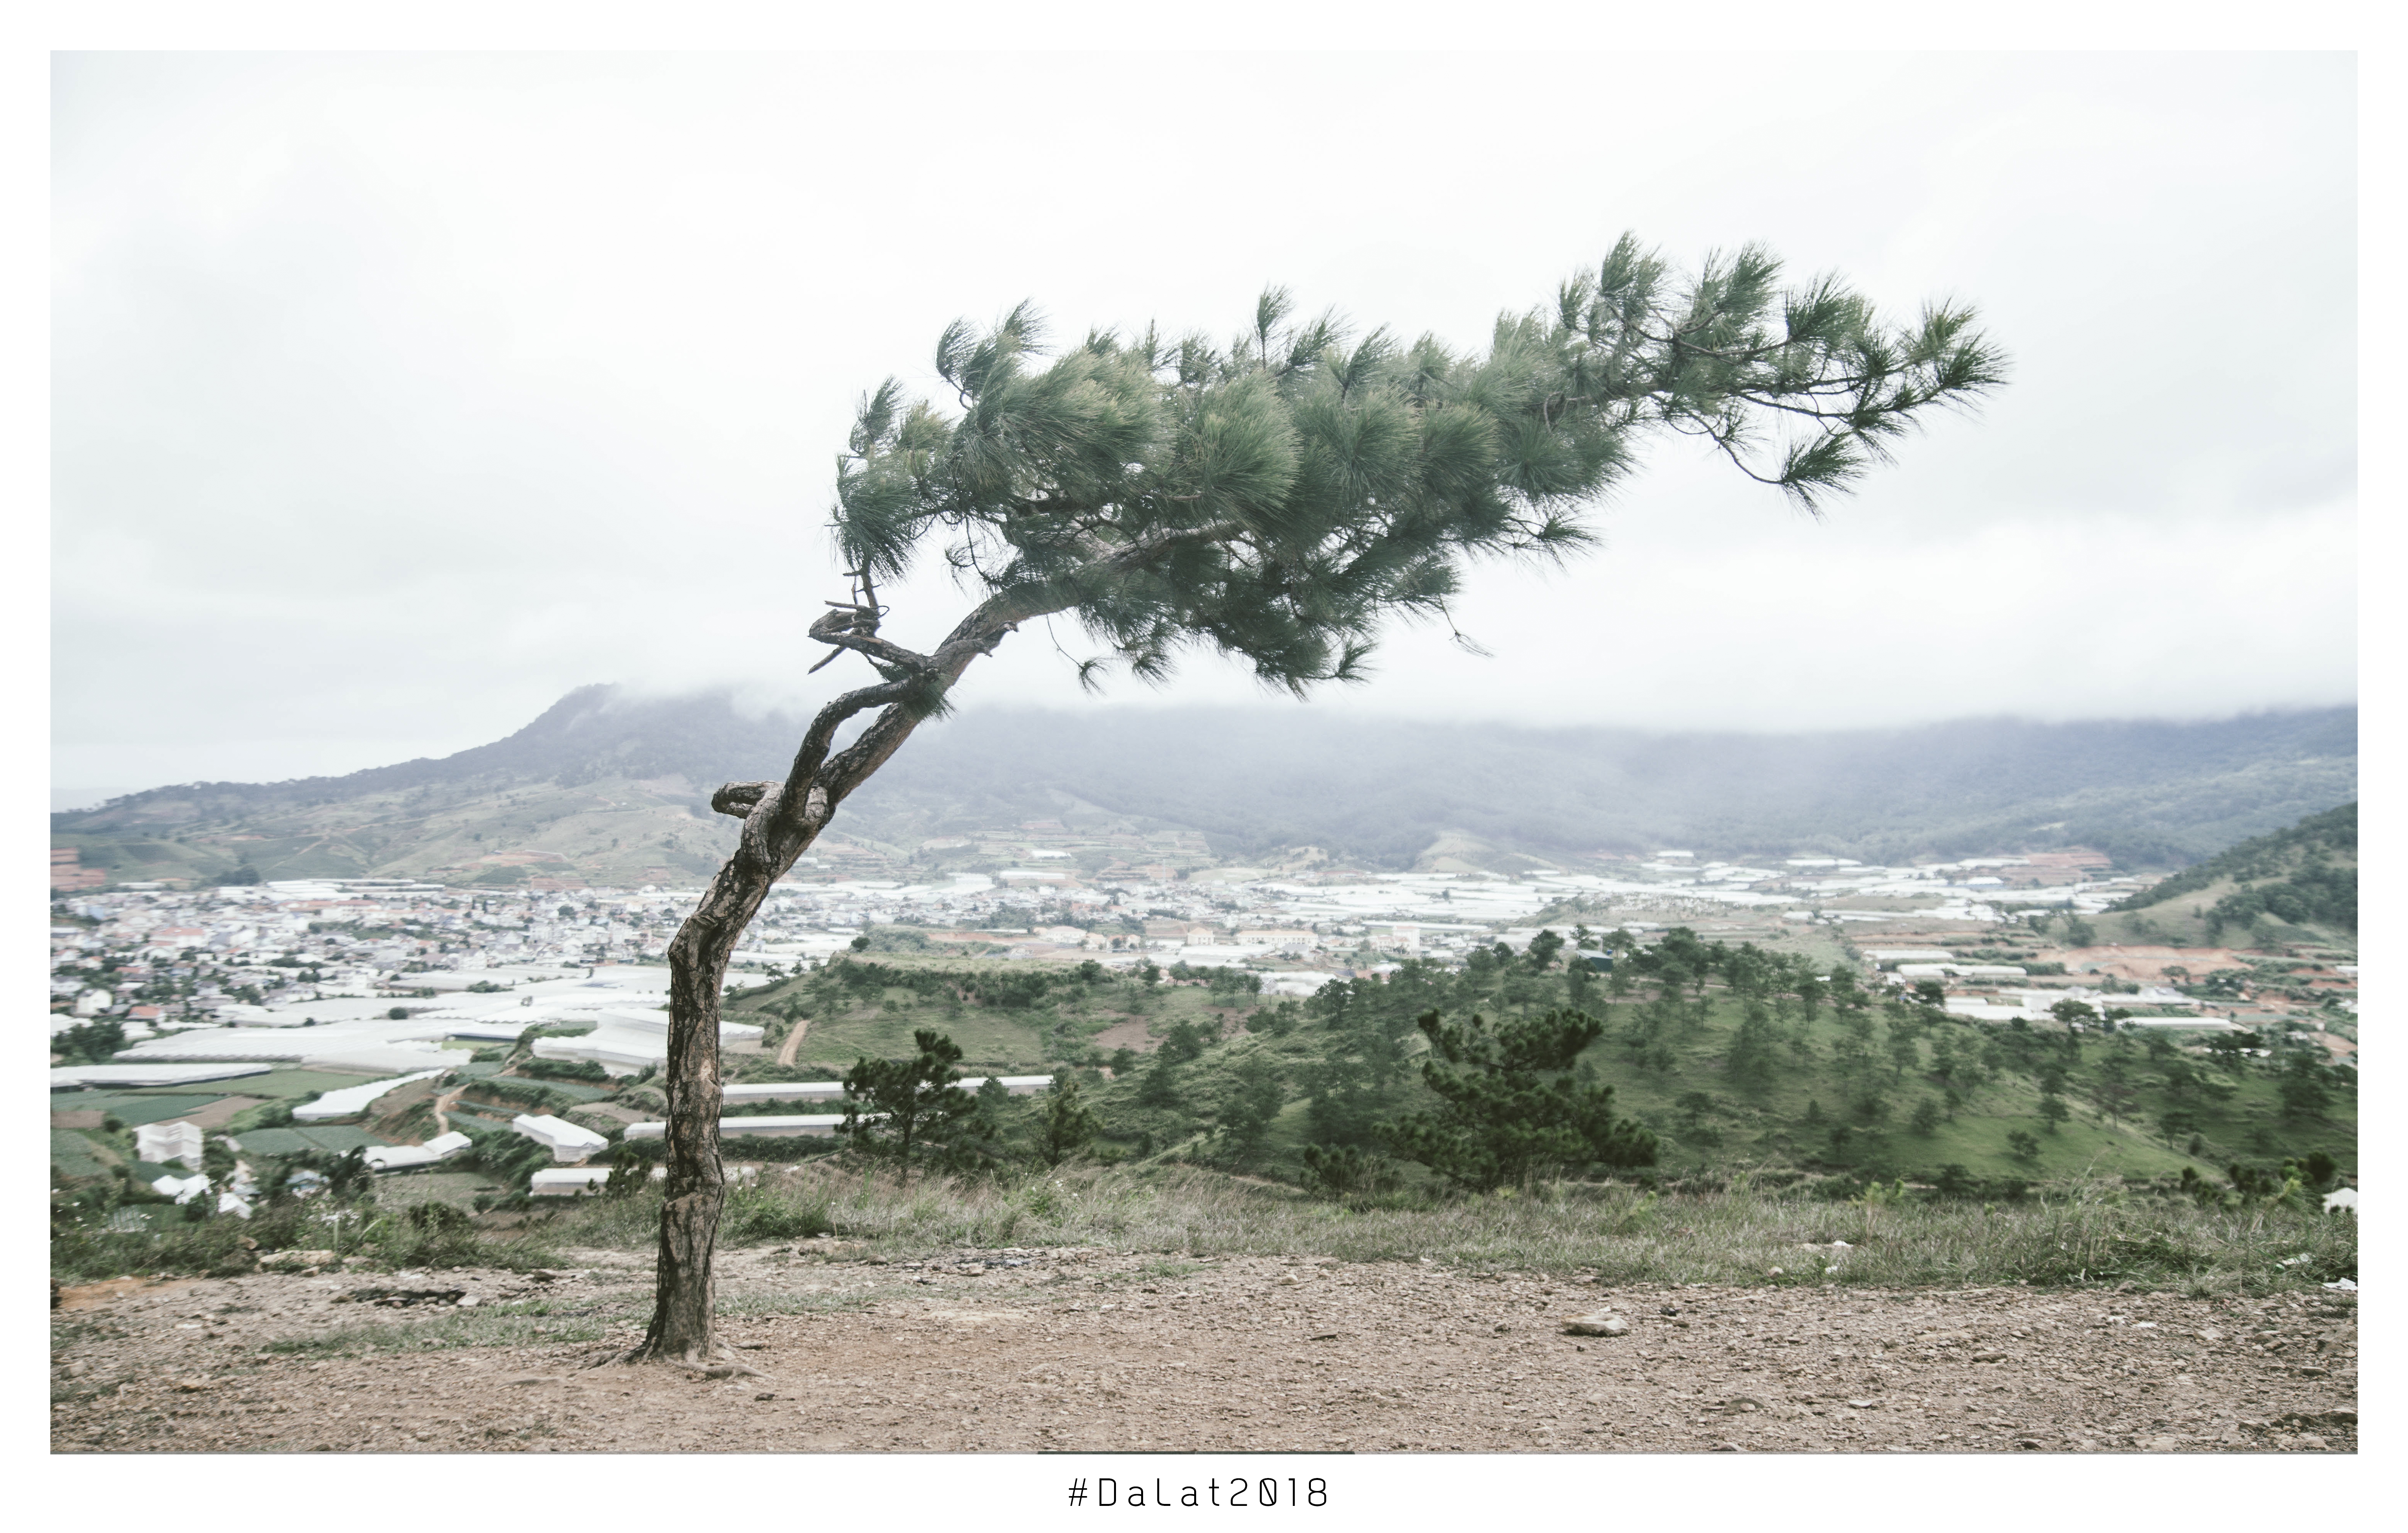
nature, tree, ecosystem, vegetation, woody plant, hill station, plant, sky, pine family, shrubland, conifer, land lot, pine, plant community, landscape, national park, branch, winter